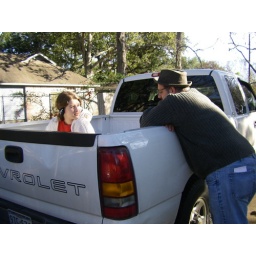
Anna, stop hiding in the bed of the truck